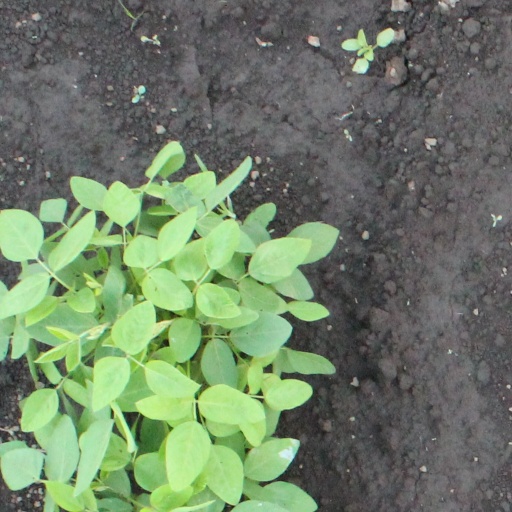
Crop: soybean